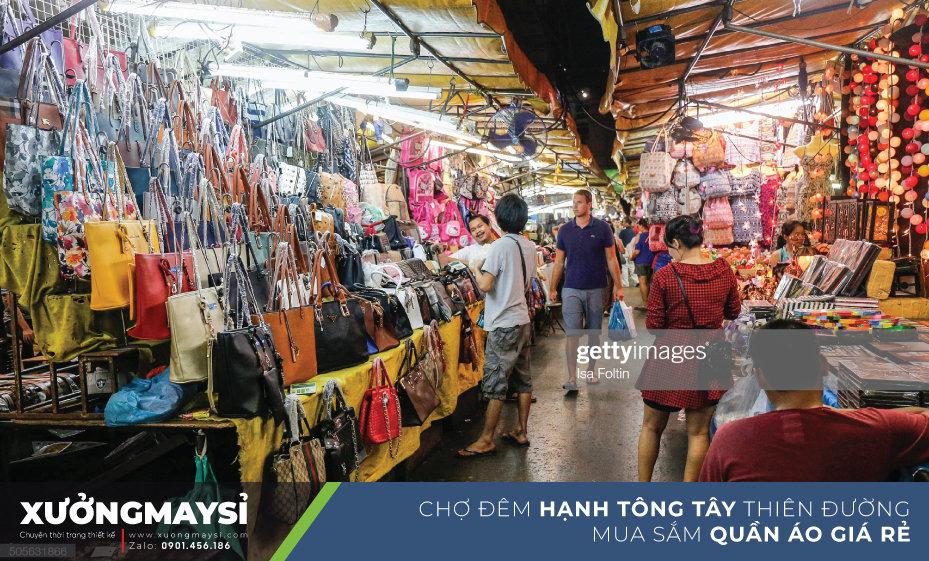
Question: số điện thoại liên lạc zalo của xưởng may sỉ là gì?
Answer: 0901456186